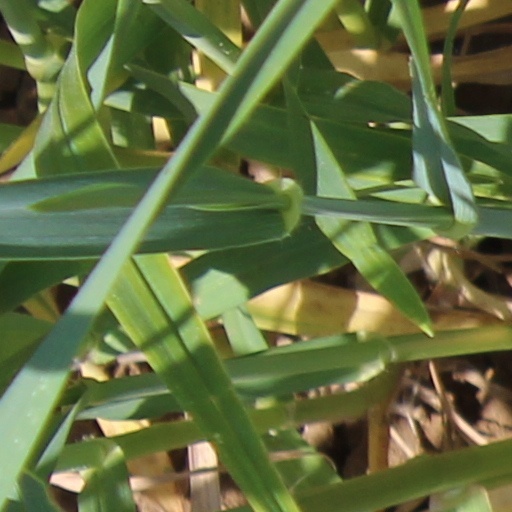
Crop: wheat